Epic poetry

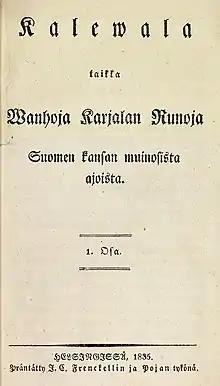
The first edition (1835) of the Finnish national epic poem "Kalevala" by Elias Lönnrot

Originating before the invention of writing, primary epics, such as those of Homer, were composed by bards who used complex rhetorical and metrical schemes by which they could memorize the epic as received in tradition and add to the epic in their performances. Later writers like Virgil, Apollonius of Rhodes, Dante, Camões, and Milton adopted and adapted Homer's style and subject matter, but used devices available only to those who write.